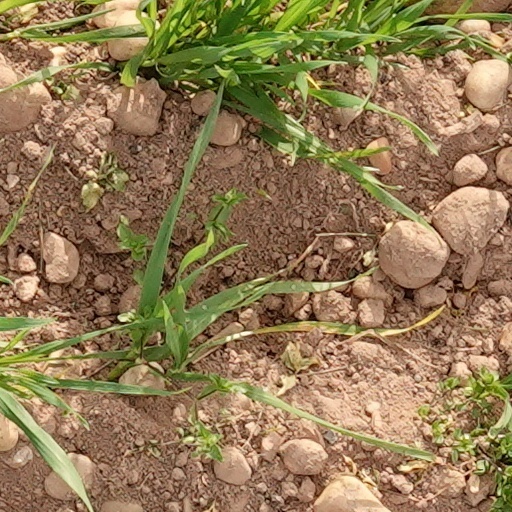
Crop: wheat